Bassus of Nice

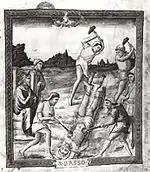
Martyrdom of Saint Bassus

He is venerated as a saint. His feast day is 5 December. He is the patron saint of Cupra Marittima in Italy, where his body was taken after his death, and since 1922 or 1923 the second patron saint of Nice.